Tiger stripes (Enceladus)

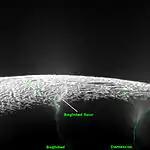
Enceladus - South Pole - Geyser basin (August 10, 2014).

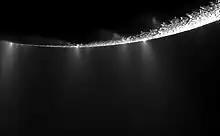
Enceladus - South Pole - Geysers spray water from many locations along the "tiger stripes".

Observations by "Cassini" during the July 14, 2005 flyby revealed a cryovolcanically active region on Enceladus centered on the tiger stripe region. The CIRS instrument revealed the entire tiger stripe region (south of 70° South latitude) to be warmer than expected if the region were heated solely from sunlight. Higher resolution observations revealed that the hottest material near Enceladus' south pole is located within the tiger stripe fractures. Color temperatures between 113 and 157 kelvins have been obtained from the CIRS data, significantly warmer than the expected 68 kelvins for this region of Enceladus.